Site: brandenburg
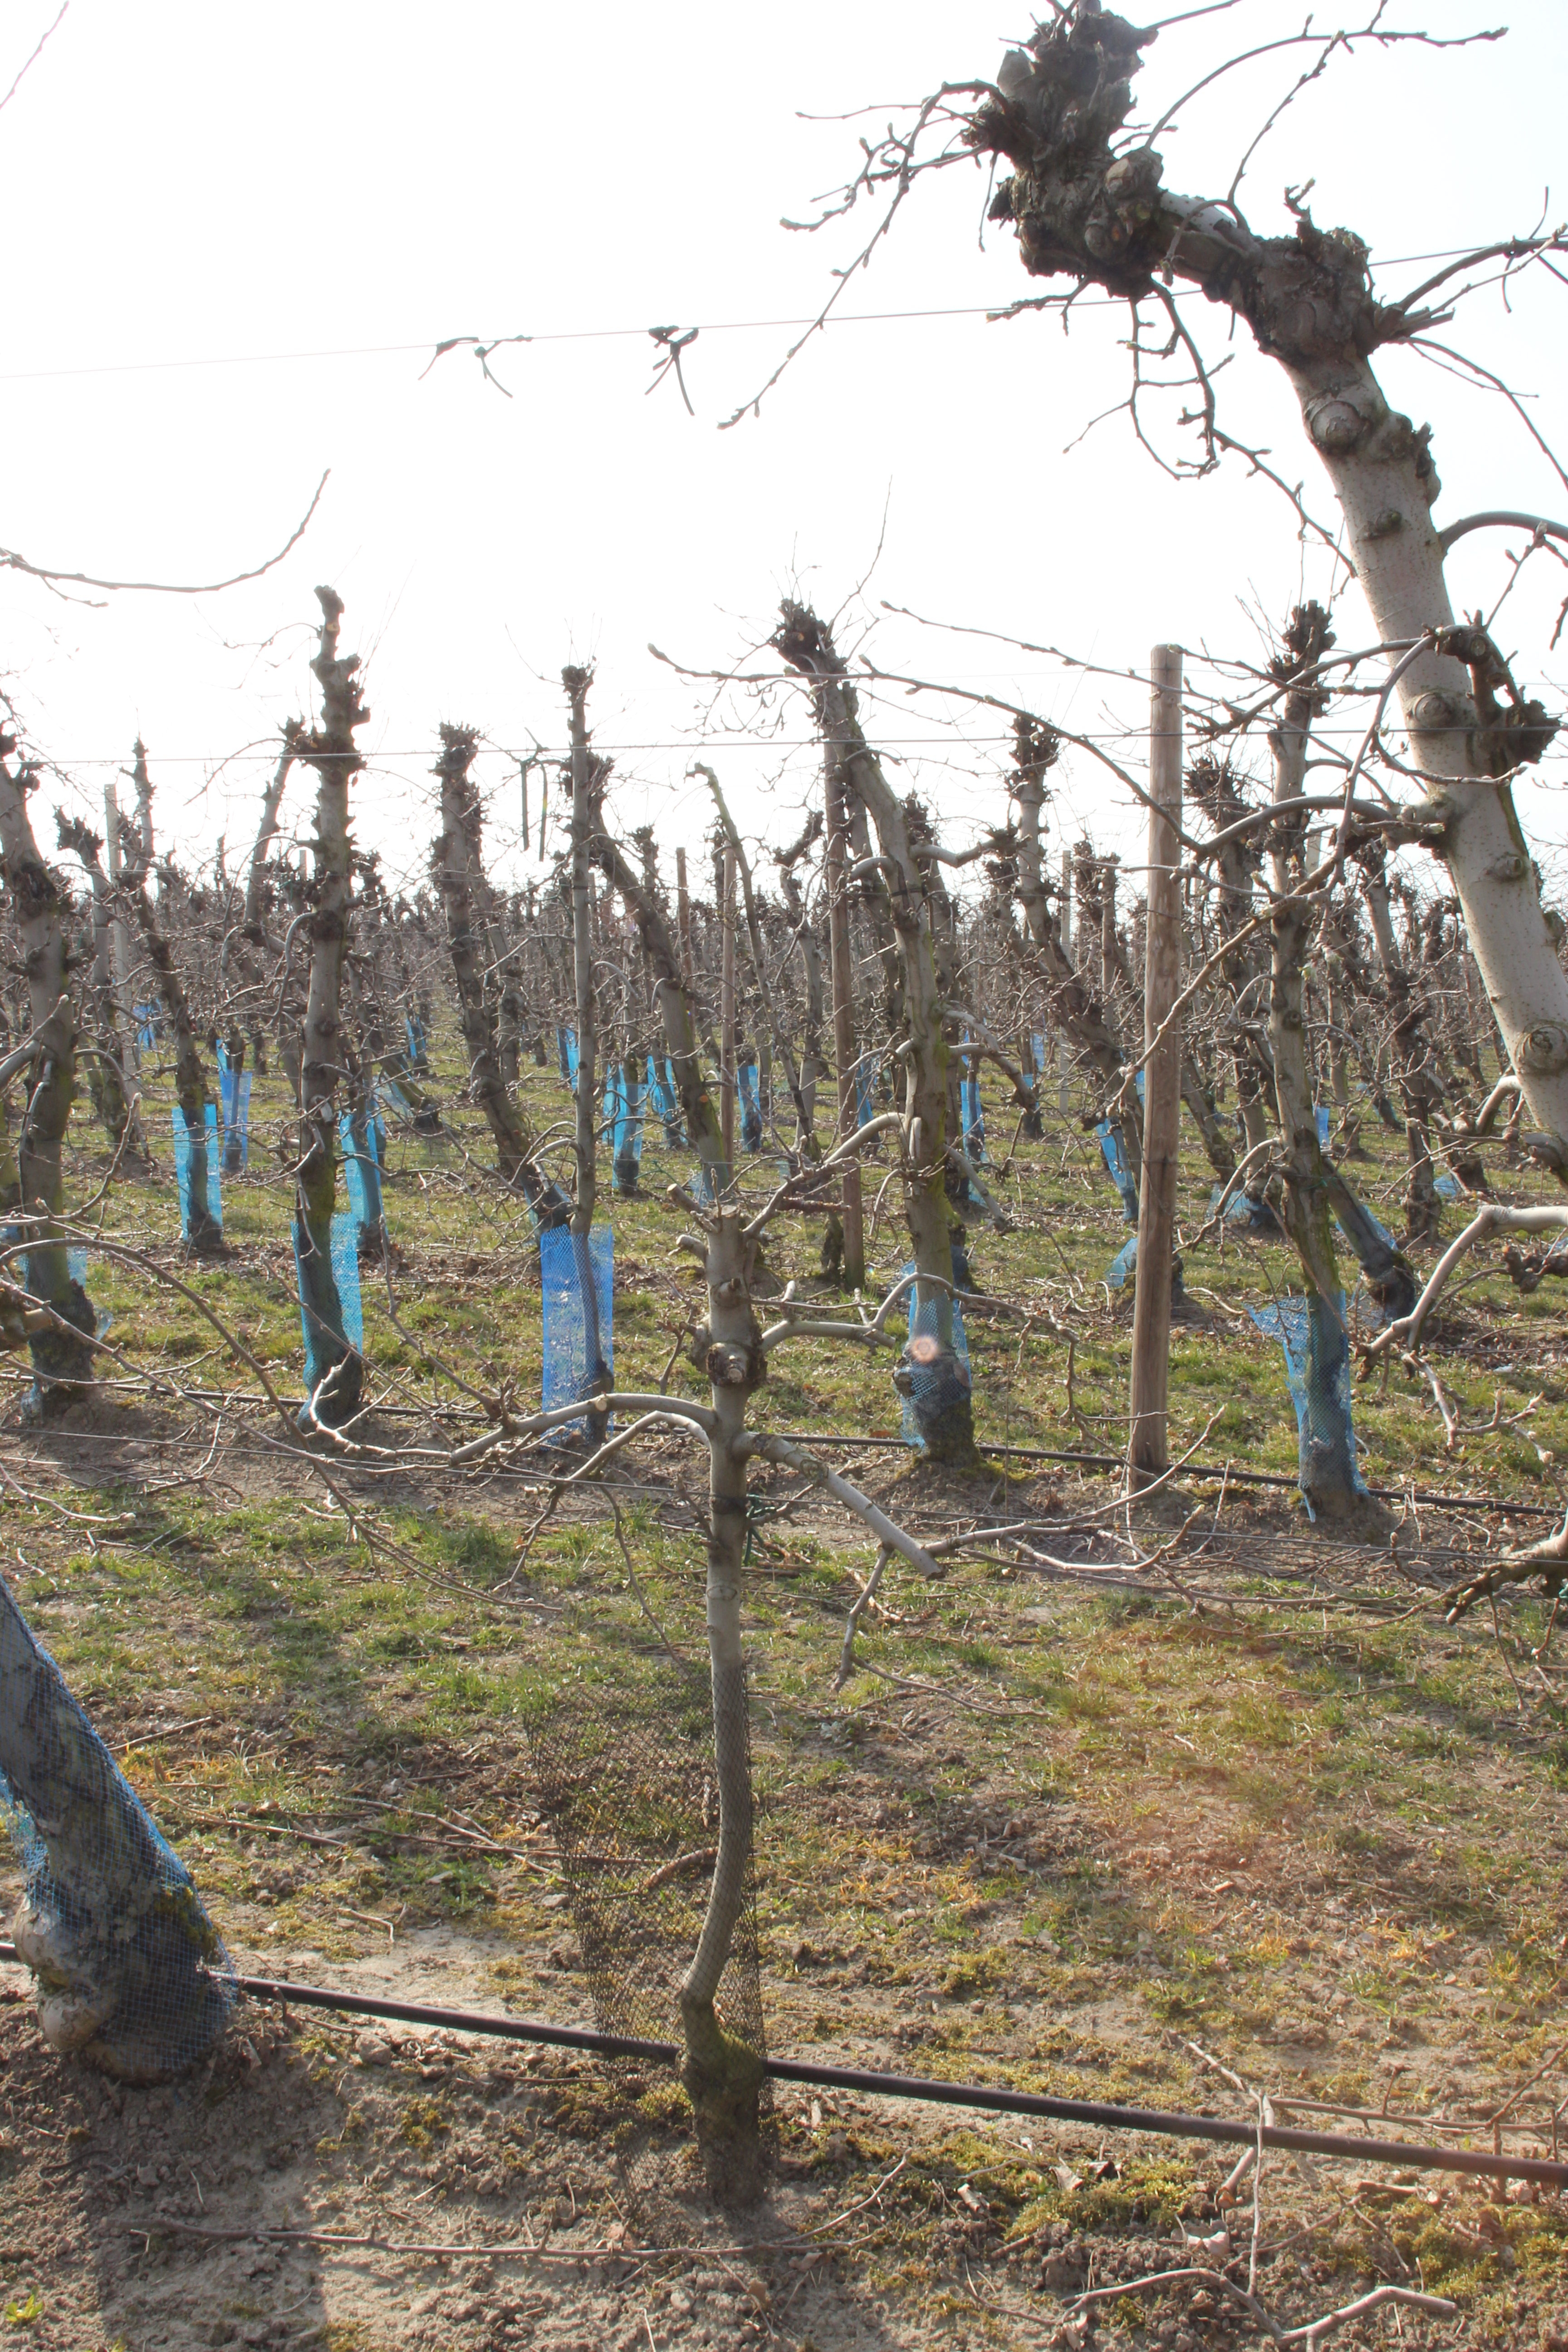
Growth stage (BBCH 03): Bud development